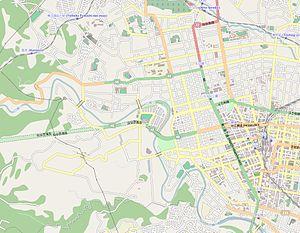
carte de Sendai, préfecture de Miyagi, Japon This map was created from OpenStreetMap project data, collected by the community. This map may be incomplete, and may contain errors. Don't rely solely on it for navigation.
Sendai, orthographié Séndaï en français est une métropole japonaise, capitale de la préfecture de Miyagi. La population de la ville est de 1 088 669 habitants pour une superficie de 783,55 km². C'est la plus grande ville de la région du Tohoku.